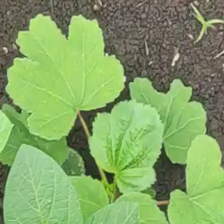
Weed species: Little_Mallow(Malva parviflora)